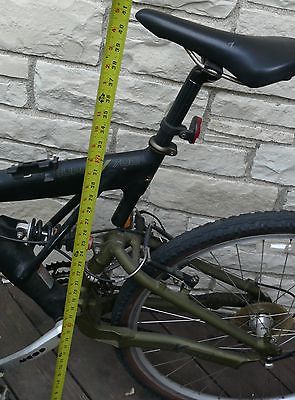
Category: bicycle